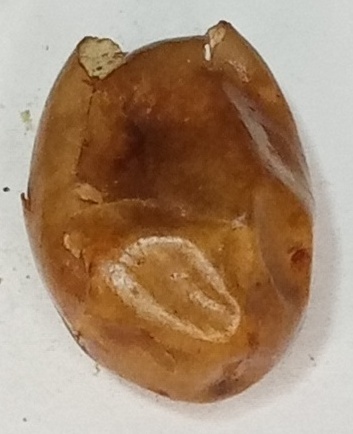
Variety: fasli-toto
Size: medium
Grade: grade-1